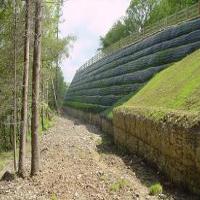
Weather: sun or clear